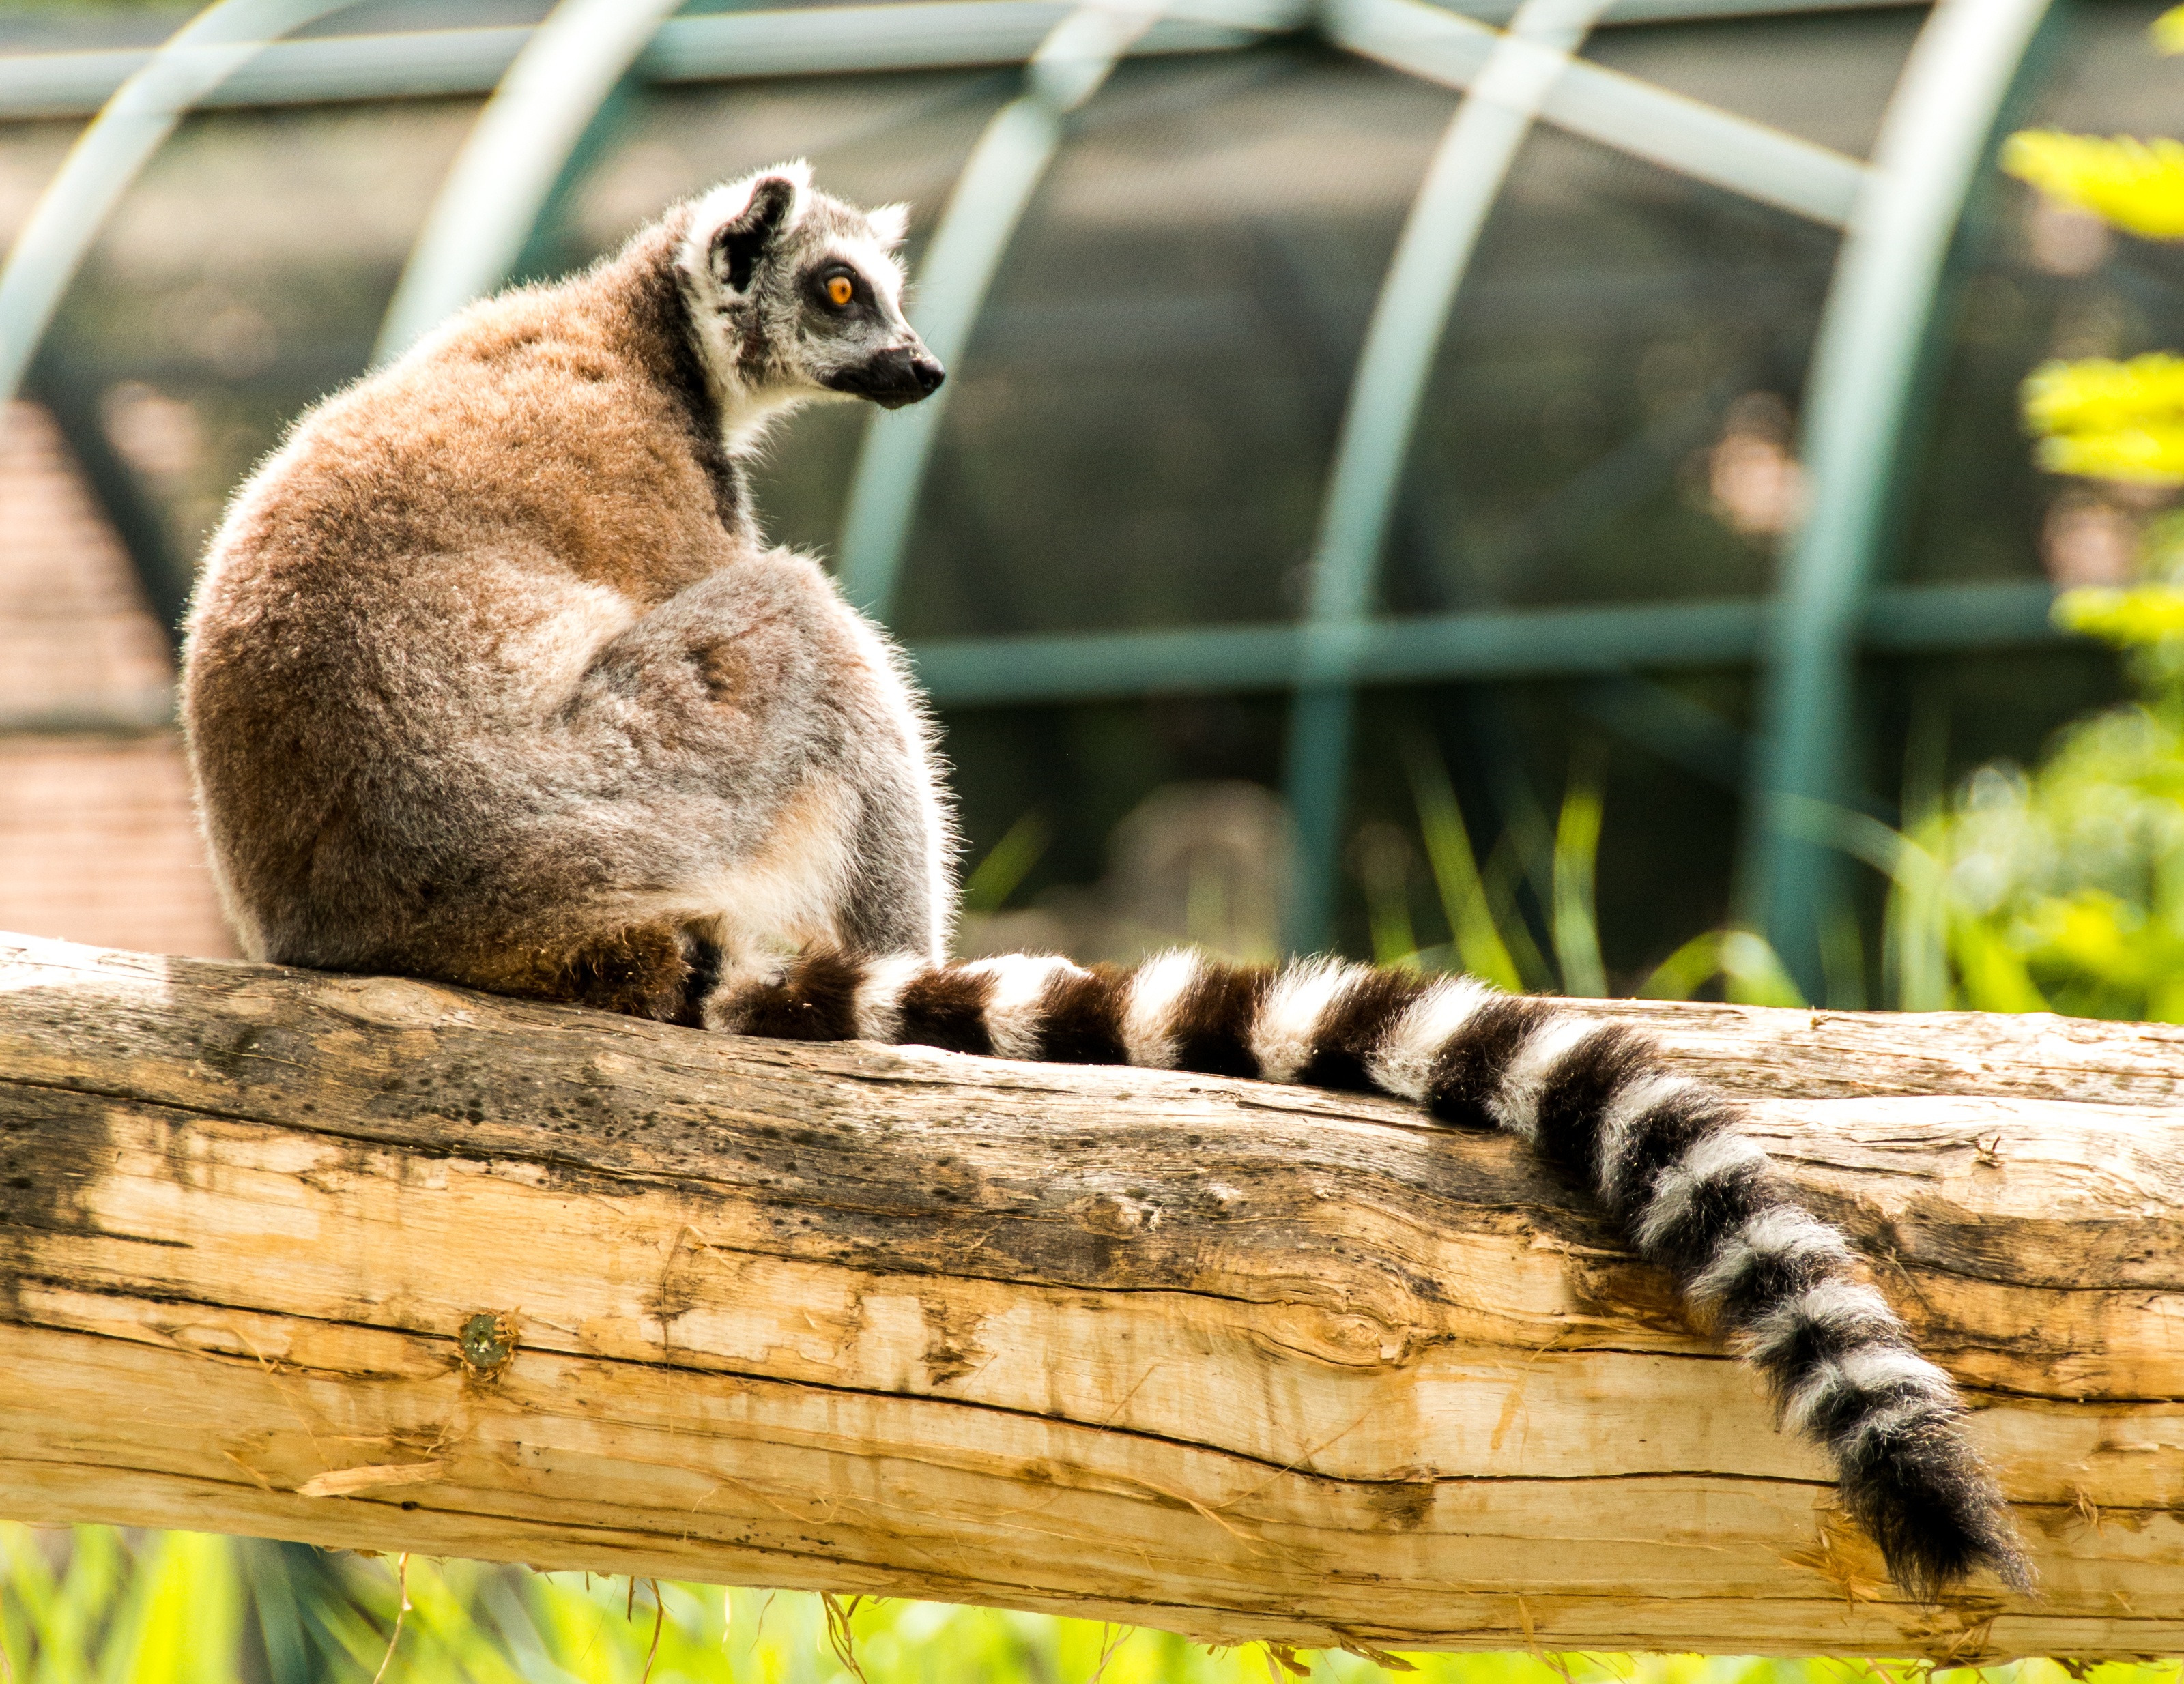
nature, branch, black and white, seat, animal, cute, wildlife, wild, zoo, mammal, monkey, fauna, striped, sit, lemur catta, tribe, face, tail, eye, stripes, madagascar, vertebrate, out, cheeky, lemur, catta, relaxed, chill out, intelligent, ring tailed lemur, species of primate